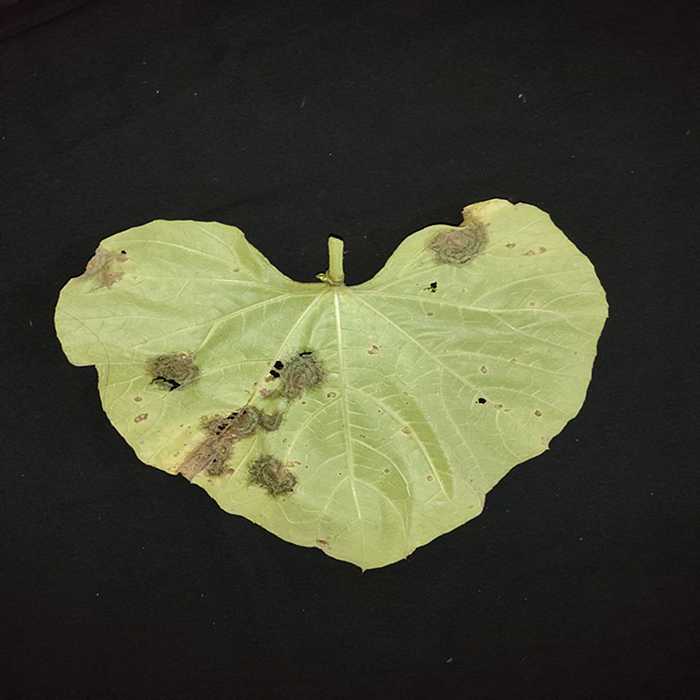
Plant: Bottle gourd
Label: Downey mildew